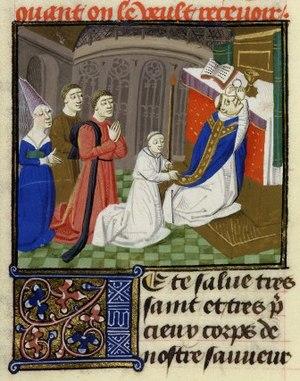
Français 458, fol. 39v, Jacques d'Armagnac en prière à la messe
Jacques d'Armagnac, né en 1433, mort exécuté à Paris le 4 août 1477, fut comte de Pardiac et vicomte de Carlat, de 1462 à 1477, comte de la Marche et duc de Nemours de 1464 à 1477.